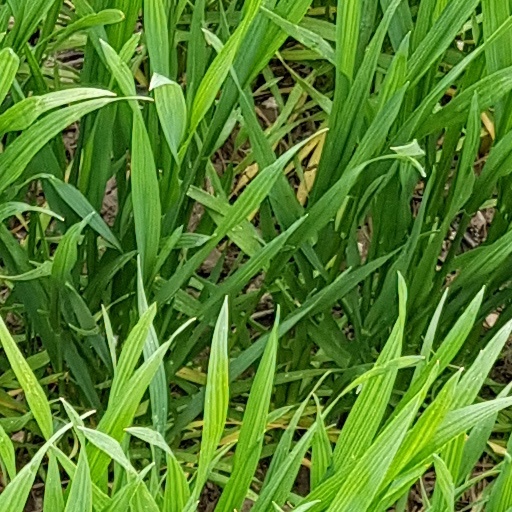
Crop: wheat